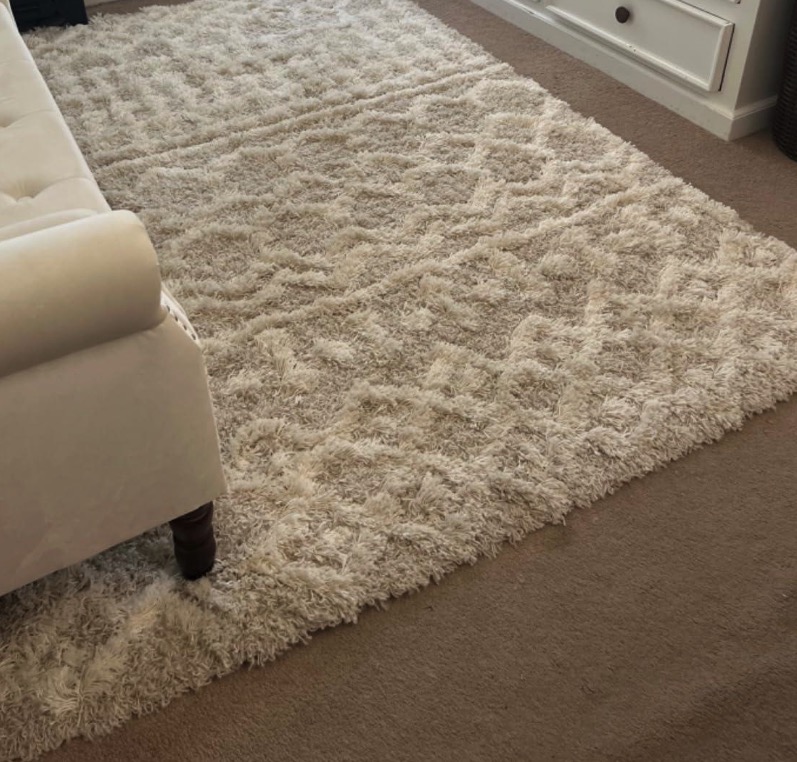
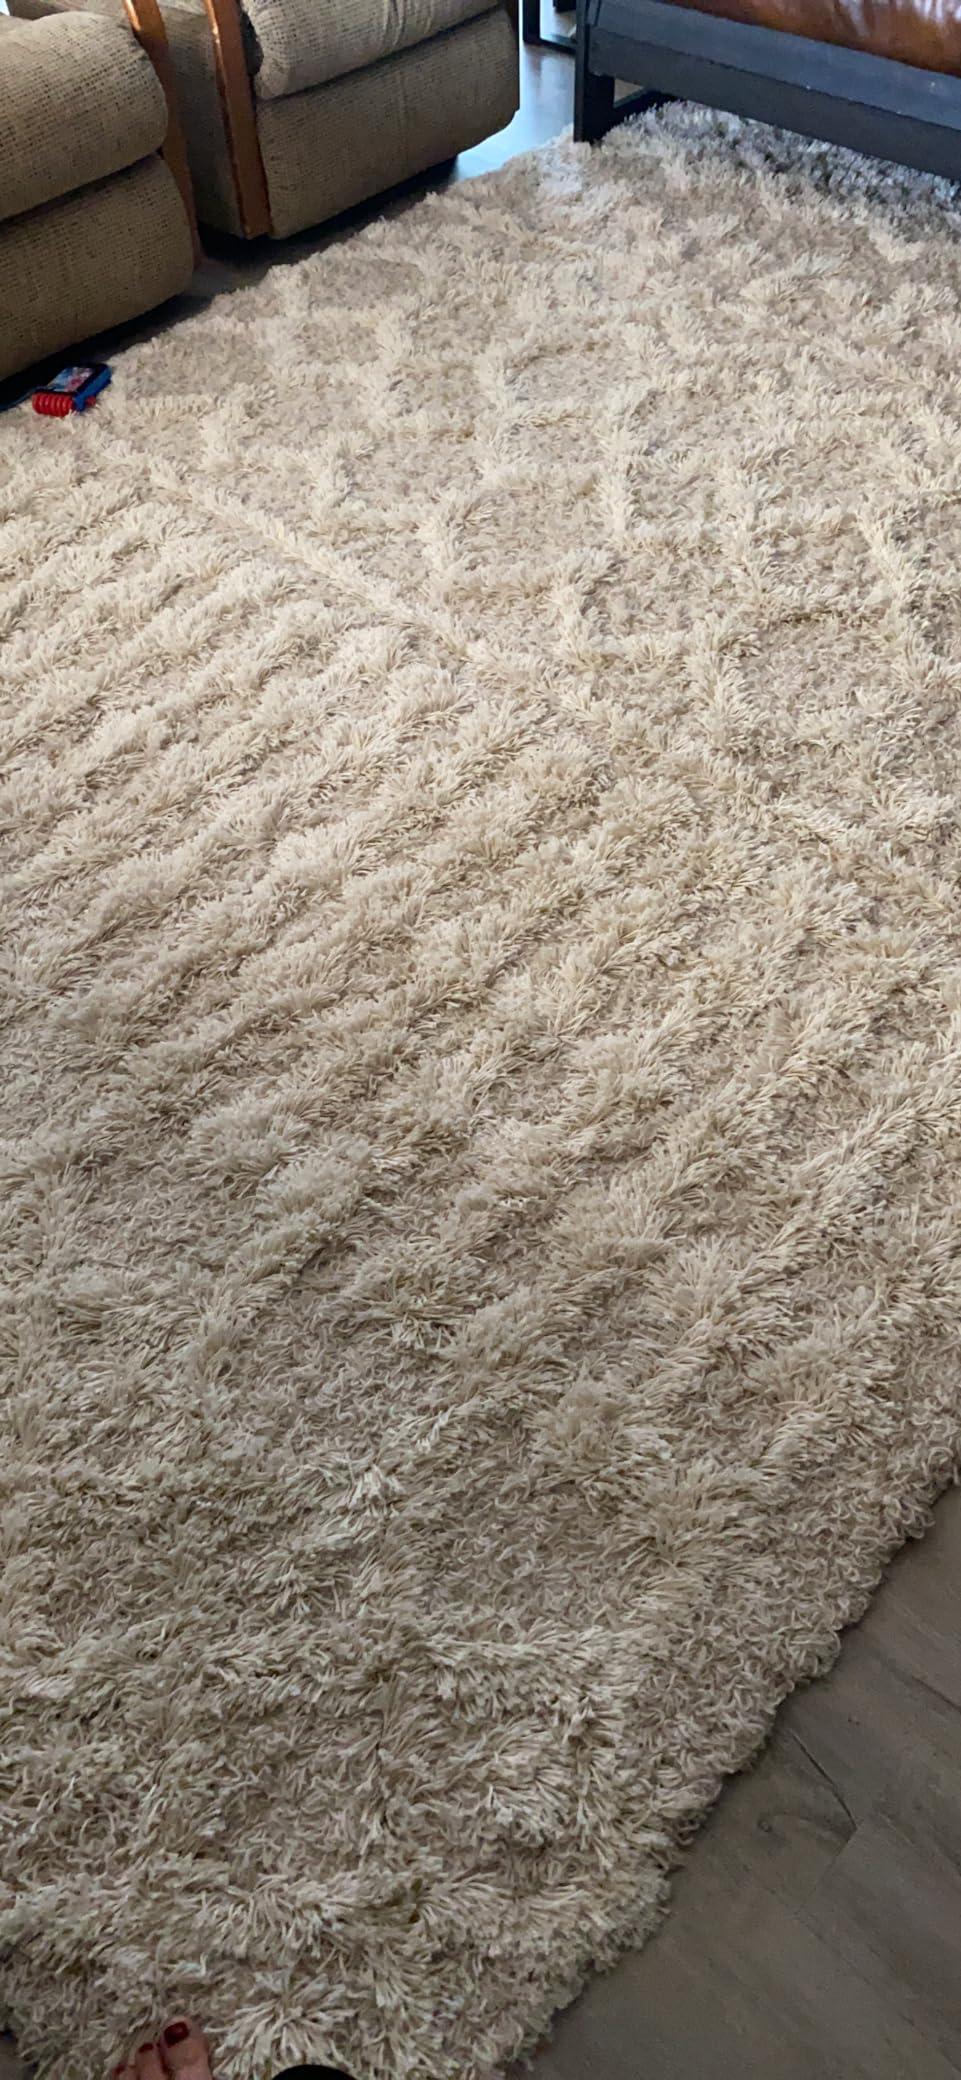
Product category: misc
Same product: yes